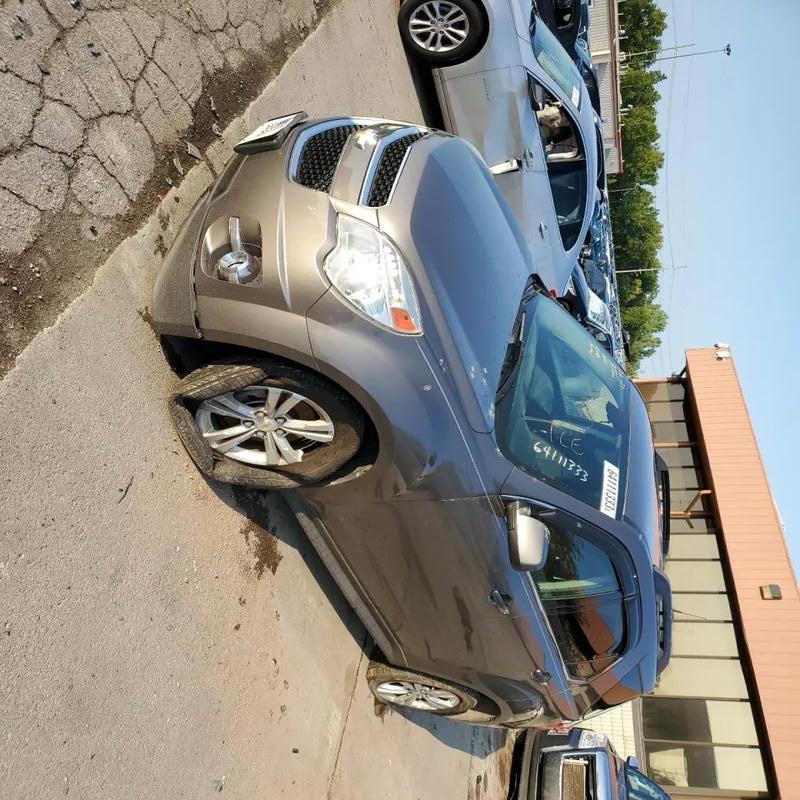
Aucun dommage détecté.
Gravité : aucun